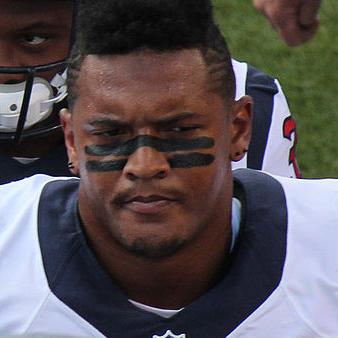
Age: 25